SS Northwestern

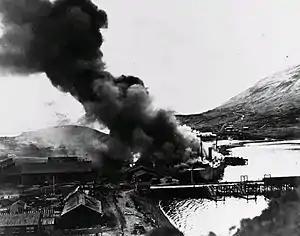
SS "Northwestern" in flames at Dutch Harbor, Unalaska, Alaska

"Northwestern" was pressed into service by the United States Navy during World War II, and was serving as housing for workers at Dutch Harbor on Unalaska when the area was bombed by the Japanese in June 1942. On 4 June a bomb struck her, inflicting extensive damage. Her hulk afterward was loaded with scrap and towed to Captains Bay in anticipation of eventually being towed to Seattle, Washington. Despite U.S. Navy records indicating that she was towed to Seattle, she in fact remained in Captains Bay, and eventually sank around 1946; there are differing accounts as to the circumstances of the sinking. Approximately of her hull is normally visible at the head of Captains Bay.